Altrincham Line

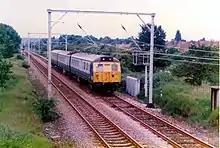
The Altrincham line prior to Metrolink, being operated by a unit near Sale in 1989.

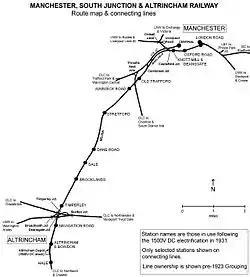
Map of the original MSJAR.

The line was originally a railway: The Manchester South Junction and Altrincham Railway (MSJ&AR) which was opened in 1849, and ran between Altrincham and London Road Station (now Piccadilly) in Manchester. With some trains running into via a connection at Cornbrook.